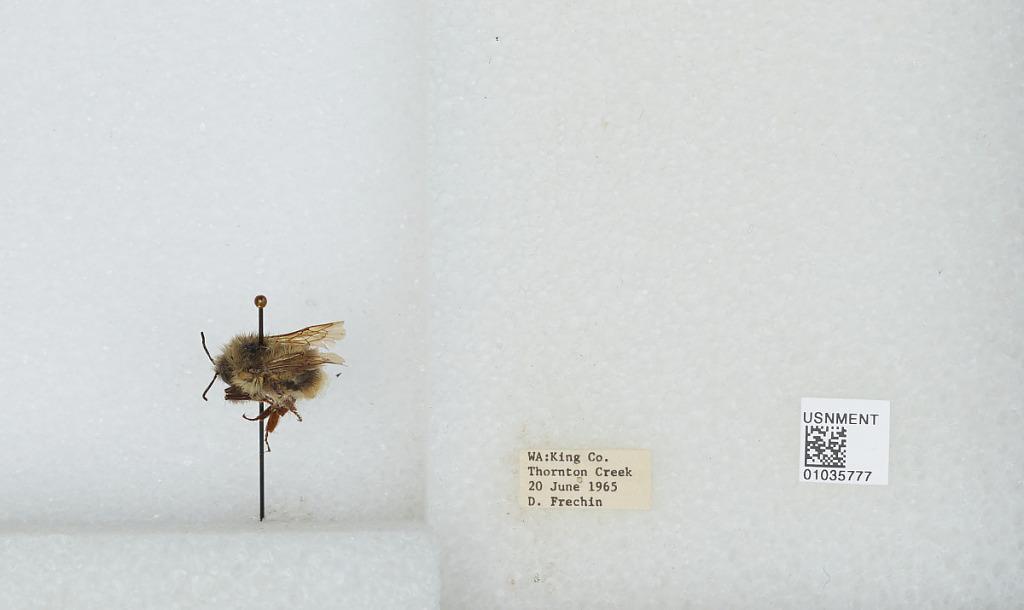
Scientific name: Bombus (Pyrobombus) mixtus Cresson
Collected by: D. Frechin
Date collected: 1965-6-20
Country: United States
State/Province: Washington
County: King
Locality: Thornton Creek
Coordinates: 47.7031, -122.309